The Price of Silence (1960 film)

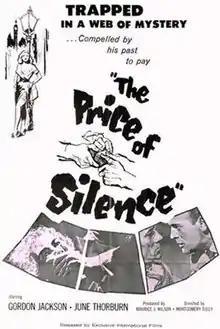

The Price of Silence is a 1960 British crime film directed by Montgomery Tully, and starring Gordon Jackson and June Thorburn, with Mary Clare, Maya Koumani Sam Kydd and Terence Alexander in supporting roles. It was written by Maurice J. Wilson based on the 1958 novel "One Step From Murder" by Laurence Meynell.